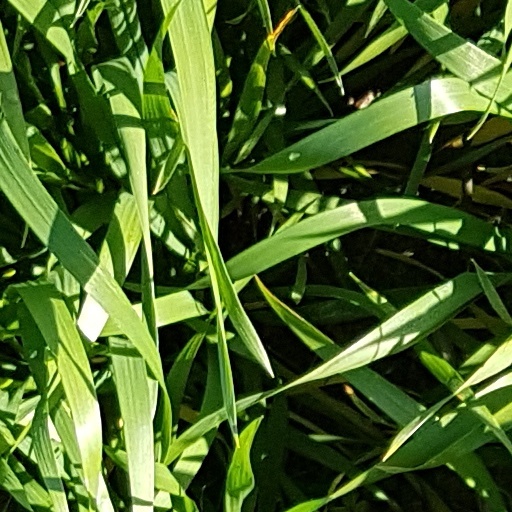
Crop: wheat